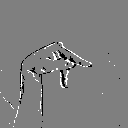
ASL letter: p